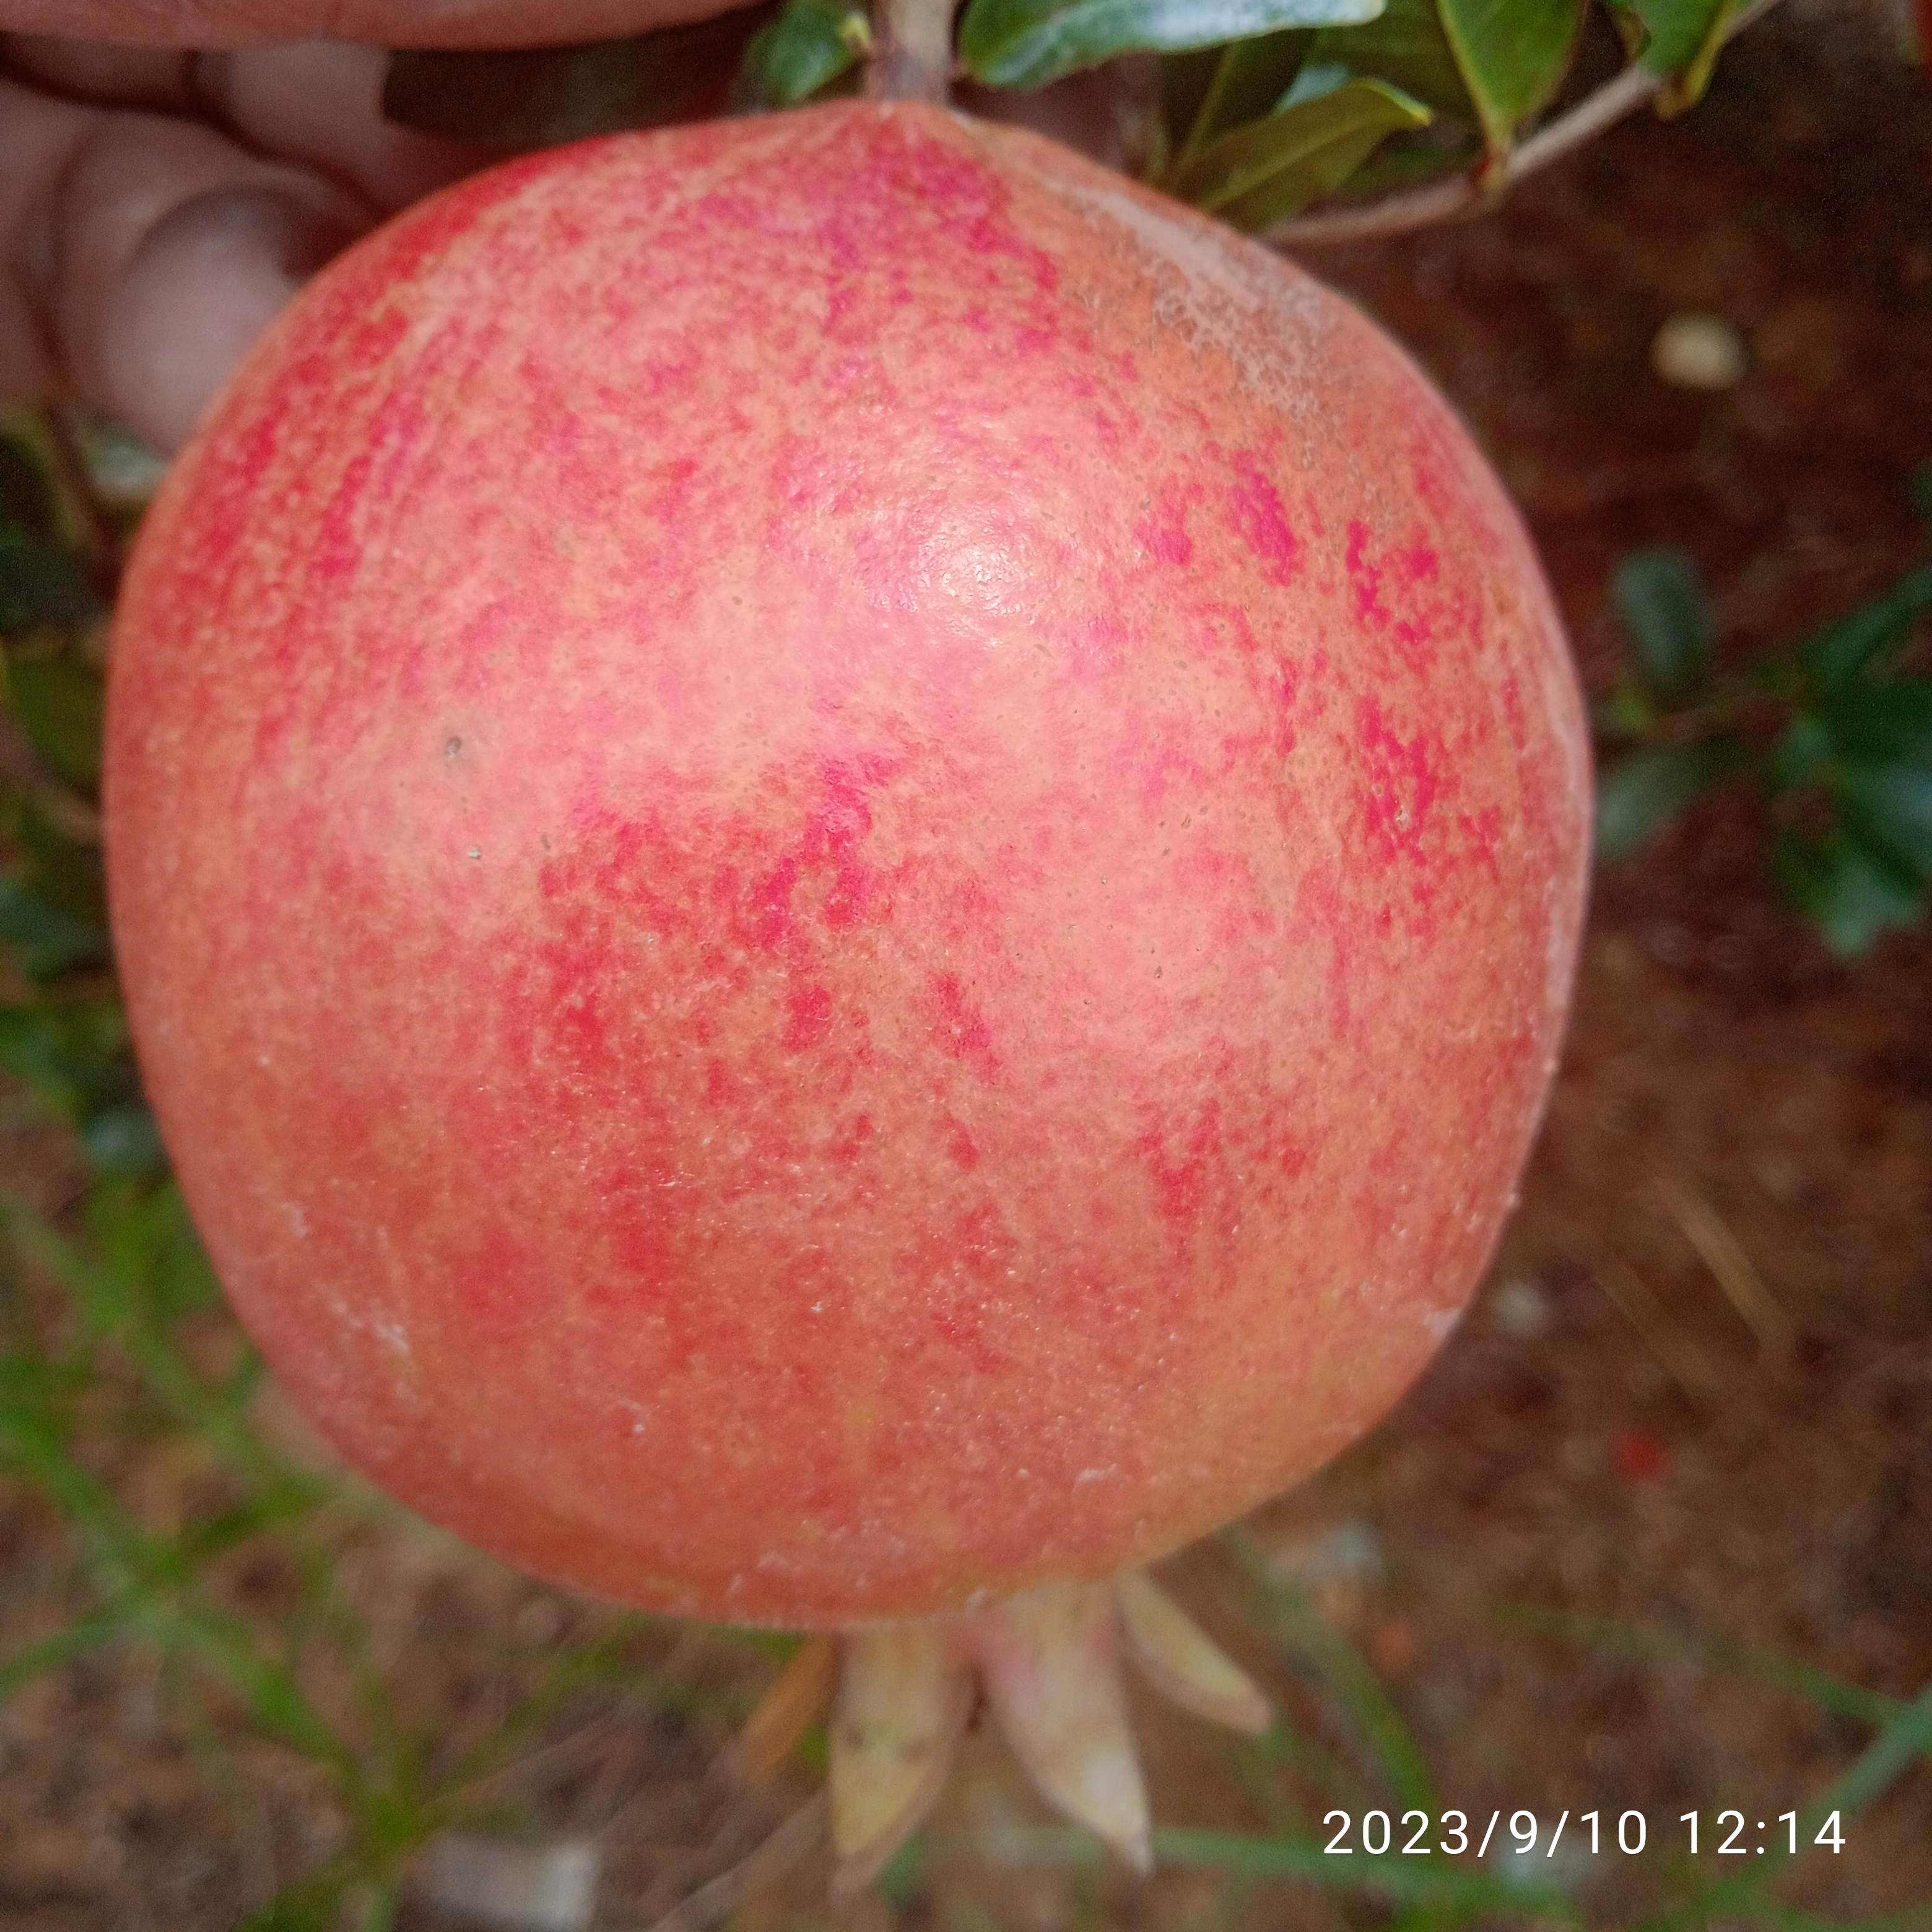
Label: Healthy